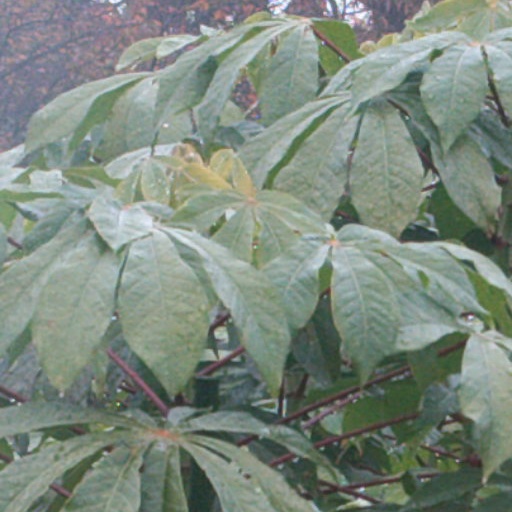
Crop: cassava